Evelyn Rutnam Institute for Inter-Cultural Studies

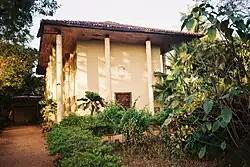
Front View of the Institute

The Evelyn Rutnam Institute is a nonprofit organization located in Thirunelveli, Jaffna Peninsula, Sri Lanka, whose primary objective is to facilitate inter-cultural relations and to encourage the studies of past and present cultures. The institute was established on 10 May 1981, in the memory of Evelyn Wijeyaratne Rutnam, the late wife of late James T. Rutnam.